Couscous

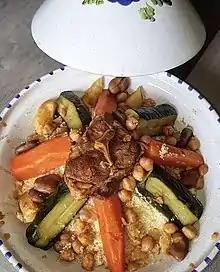

It is unclear when couscous originated. Food historian Lucie Bolens believes couscous originated millennia ago, during the reign of Masinissa in the ancient kingdom of Numidia in present-day Algeria. Traces of cooking vessels akin to couscoussiers have been found in graves from the 3rd century BC, from the time of the berber kings of Numidia, in the city of Tiaret, Algeria. Couscoussiers dating back to the 12th century were found in the ruins of Igiliz, located in the Sous valley of Morocco.